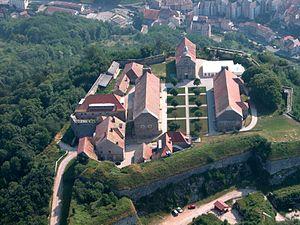
Vue aérienne du Fort St André à Salins les Bains, Jura, France
La liste des sites classés du département du Jura présente les sites naturels classés du département du Jura.
Le fort Saint-André est un fort situé à Salins-les-Bains, dans le département français du Jura, en Bourgogne-Franche-Comté ; d'origine médiévale, il a été reconstruit à partir de 1674 par Vauban, ingénieur militaire du roi Louis XIV, à la suite du rattachement de la Franche-Comté à la France.
Salins-les-Bains est une commune française du département du Jura en région Franche-Comté, située dans le Revermont jurassien. Elle fait partie de la région culturelle et historique de Franche-Comté. Elle s'étend au fond de la vallée de la Furieuse, un affluent de la Loue, et est dominée par deux forts, le fort Saint-André à l'est et le fort Belin à l'ouest.
La liste des forts de Vauban présente l’ensemble des forts créés, remaniés ou révisés par Sébastien Le Prestre de Vauban.